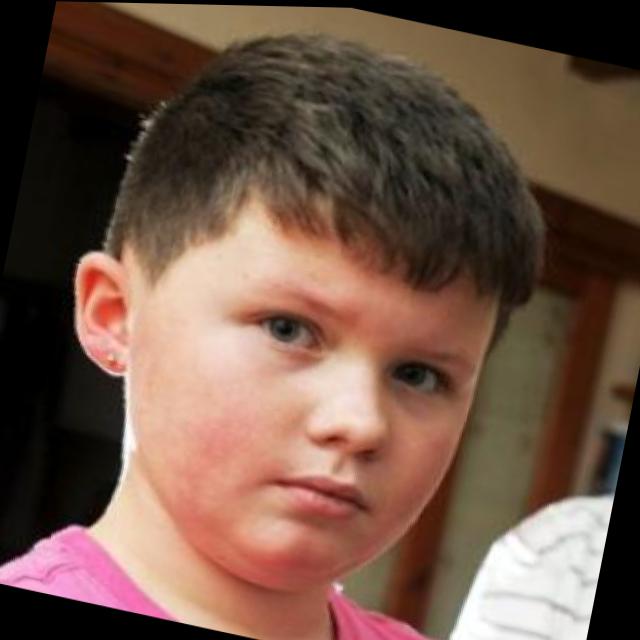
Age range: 0-12